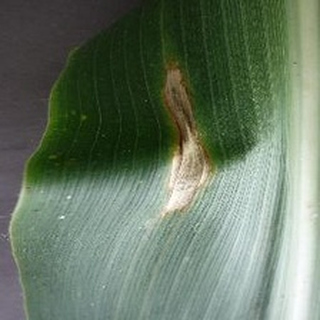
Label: corn_northern_leaf_blight